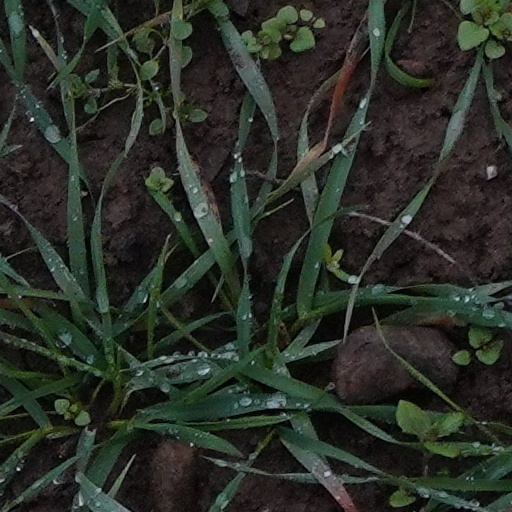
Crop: wheat